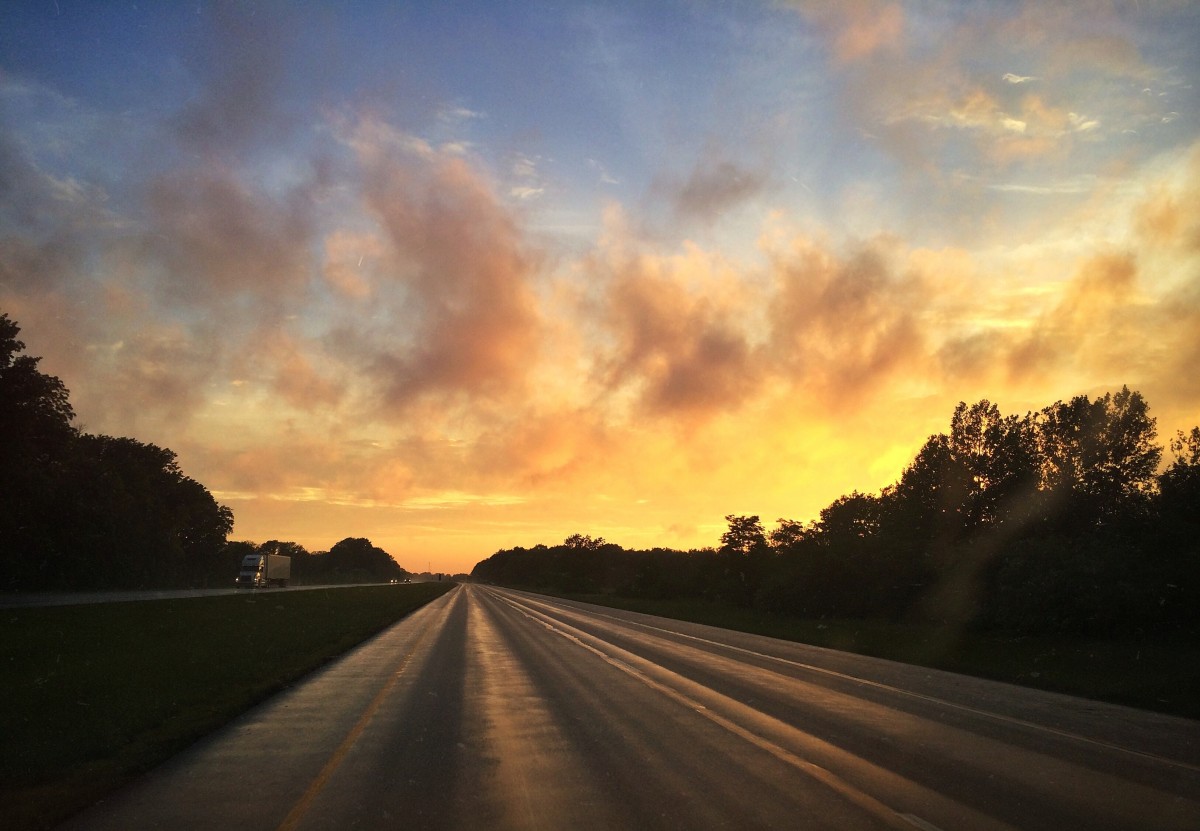
Tags: cloud, sky, sun, sunrise, sunset, road, sunlight, morning, dawn, atmosphere, dusk, evening, infrastructure, afterglow, meteorological phenomenon